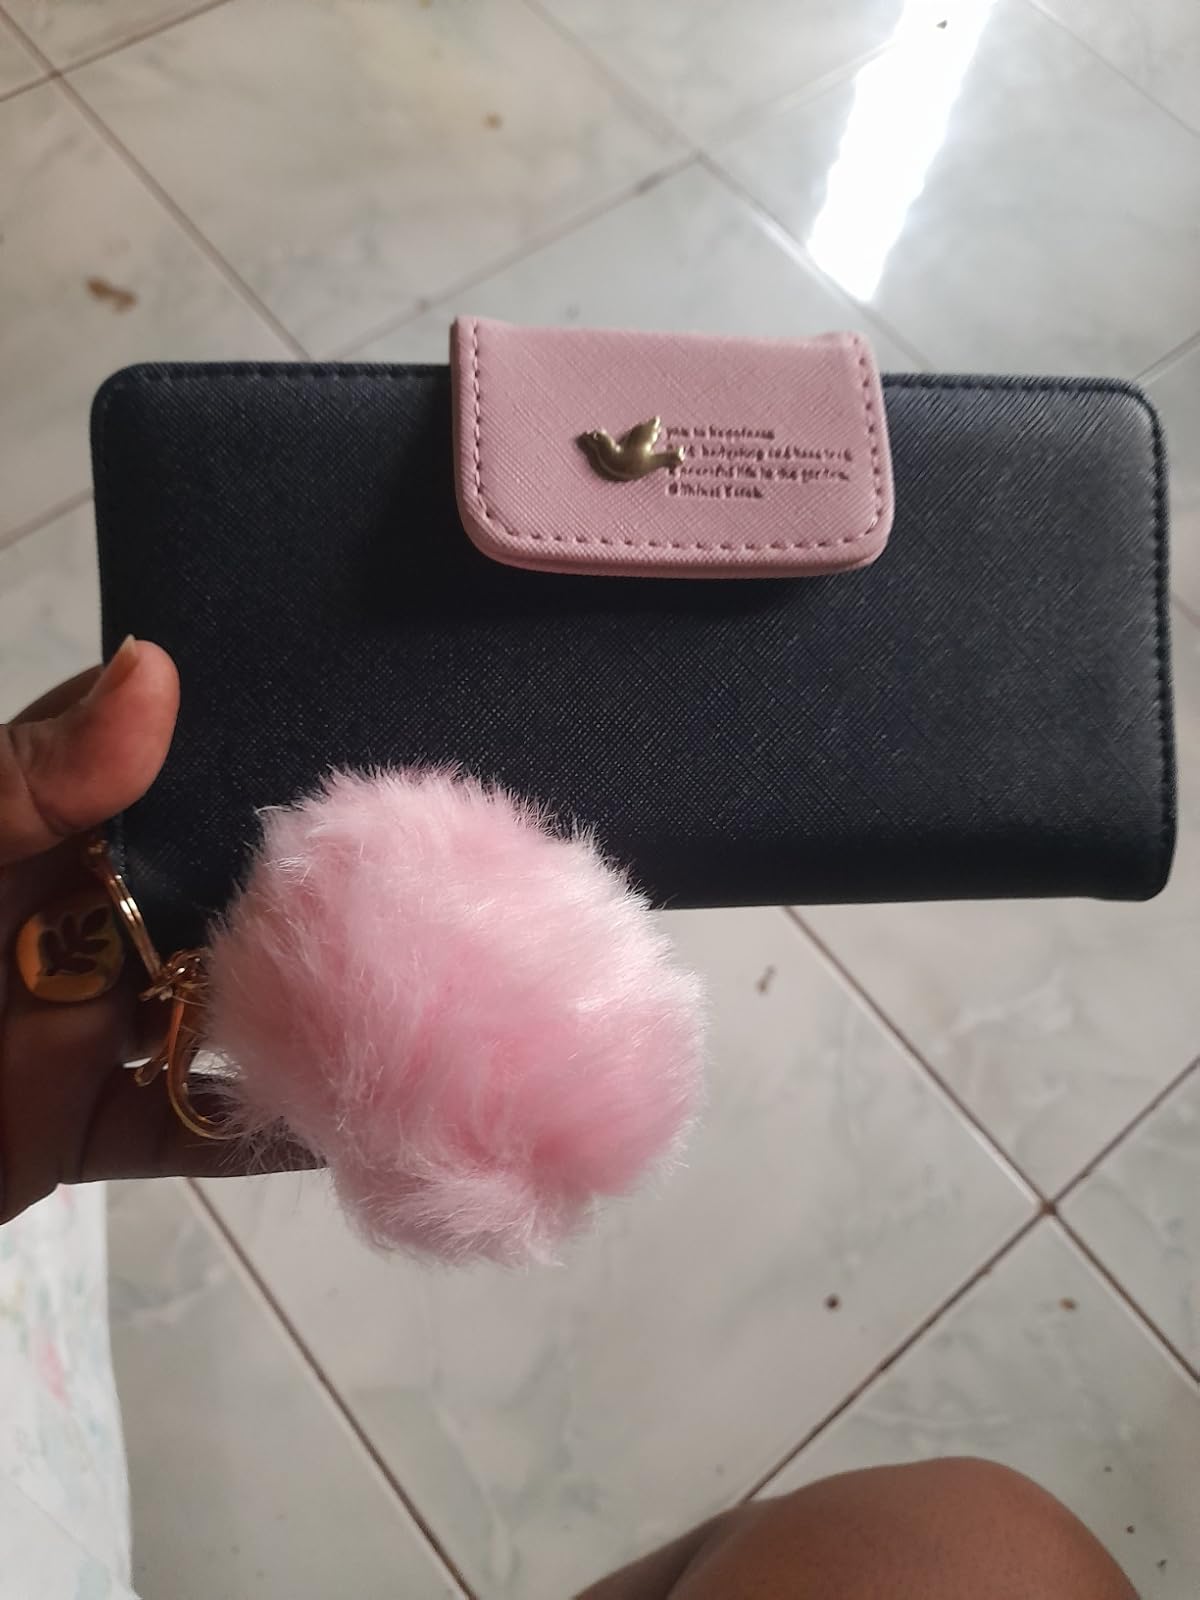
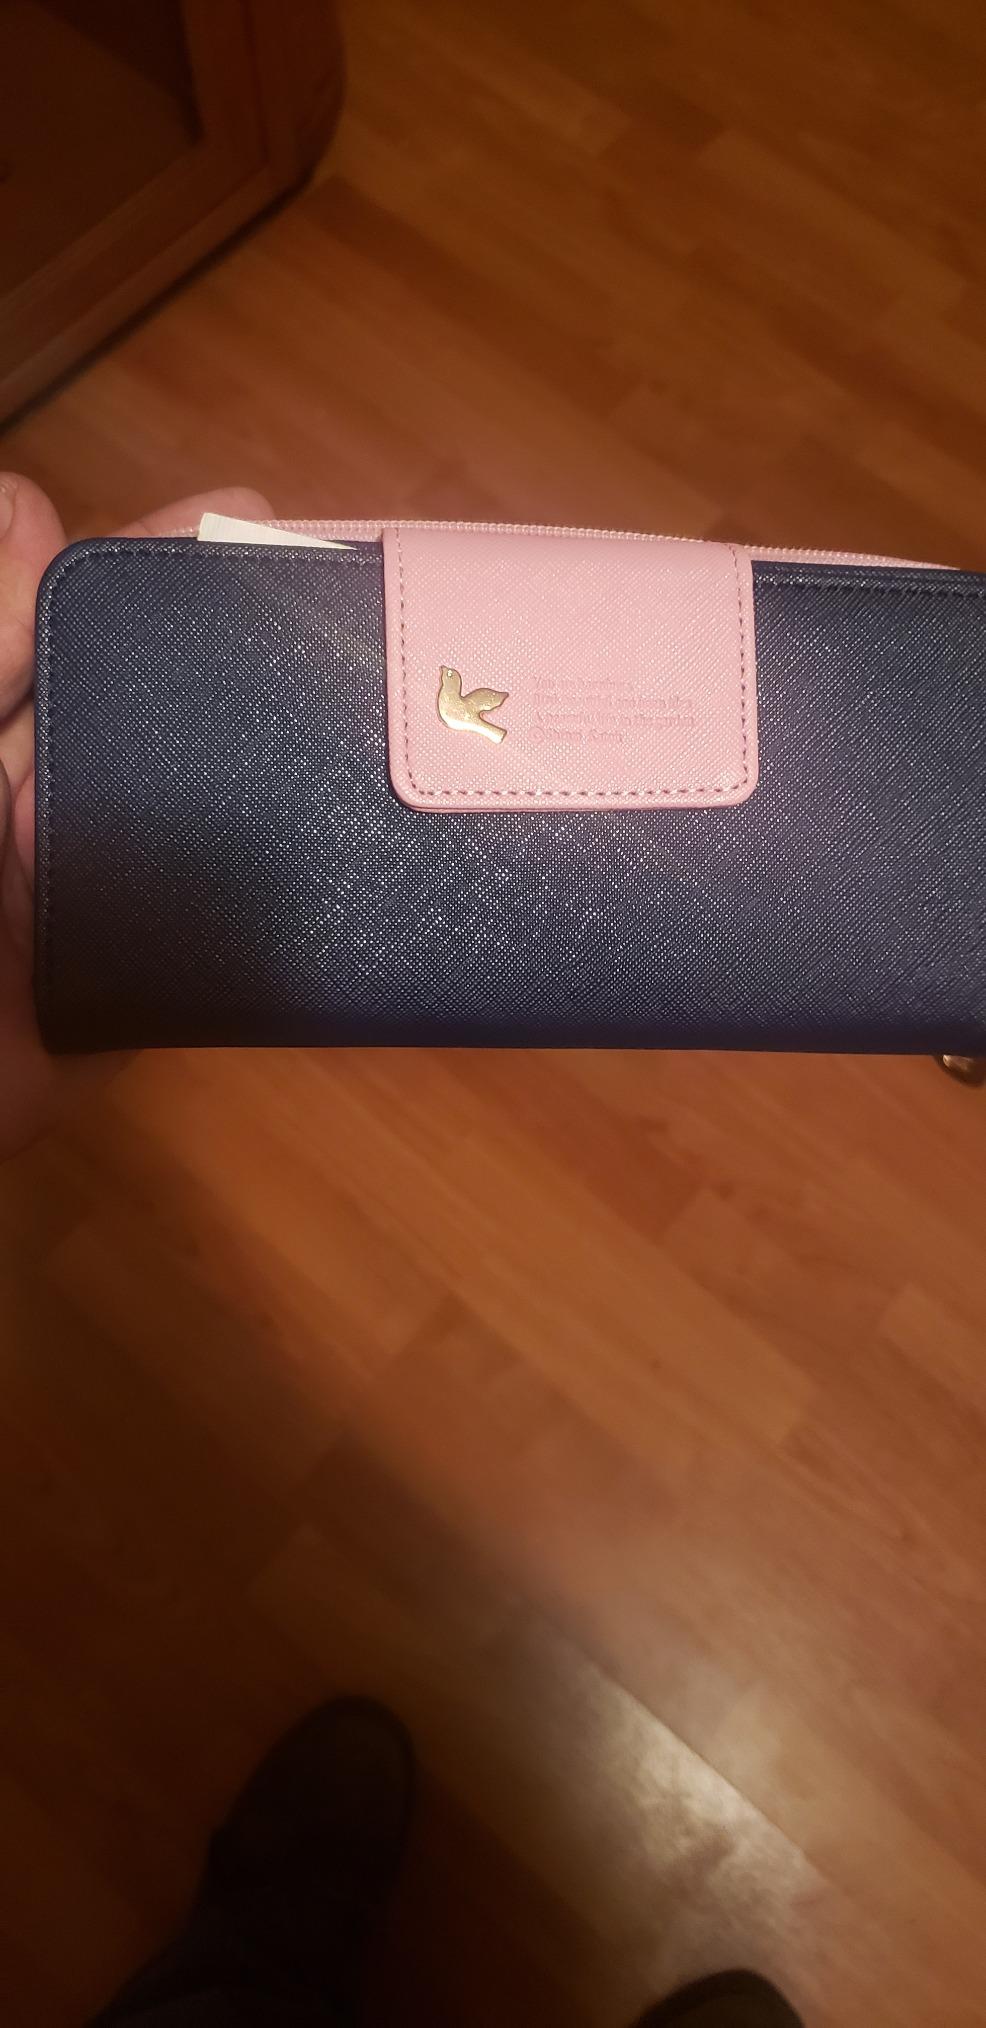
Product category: accessories_handbag
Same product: yes